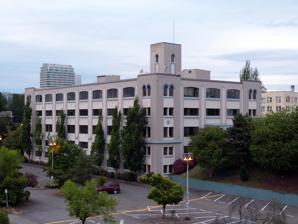
Building: Ira F. Powers Warehouse and Factory
Country: United States of America
Year built: 1925
Historic building in Portland, Oregon, U.S. United States historic place Ira F. Powers Warehouse and Factory U.S. National Register of Historic Places The Powers Warehouse and Factory in 2012 Location 123 NE 3rd Avenue Portland, Oregon Coordinates 45°31′26″N 122°39′47″W / 45.523953°N 122.662987°W / 45.523953; -122.662987 Area 1.18 acres (0.48 ha) Built 1925 Architect Claussen and Claussen Architectural style Commercial style , with Romanesque and Modernist influences NRHP reference No. 11000625 Added to NRHP August 31, 2011 The Ira F. Powers Warehouse and Factory is a historic industrial building in Portland , Oregon , United States . Built in 1925, it is one of the last remnants of two important phases in Portland's economic history: the city's once-prominent furniture manufacturing and distribution industry, and worker housing for the war industries of the World War II era. The warehouse was listed on the National Register of Historic Places in 2011. See also National Register of Historic Places listings in Northeast Portland, Oregon References